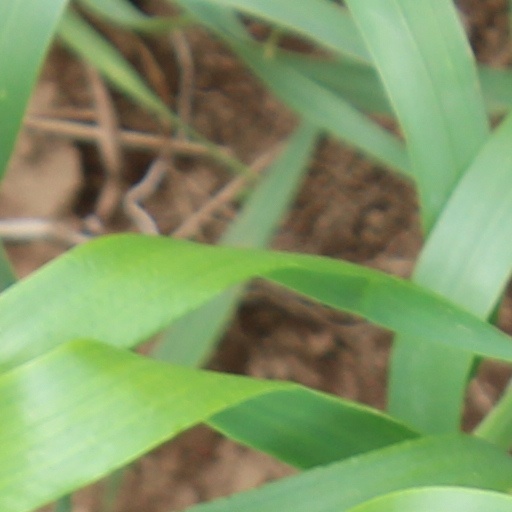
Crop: wheat